Massimo Savić

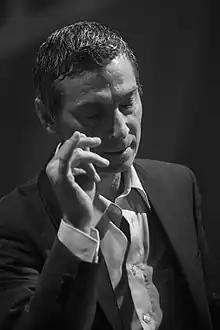
Massimo in 2013

Massimo Moreno Savić (6 June 1962 – 23 December 2022), also known simply as Massimo, was a Croatian pop singer.